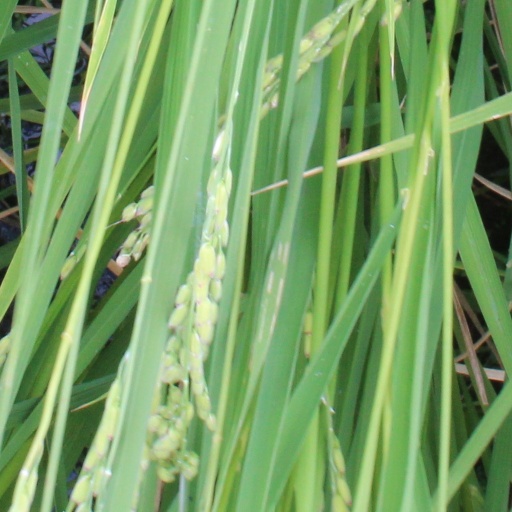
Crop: rice